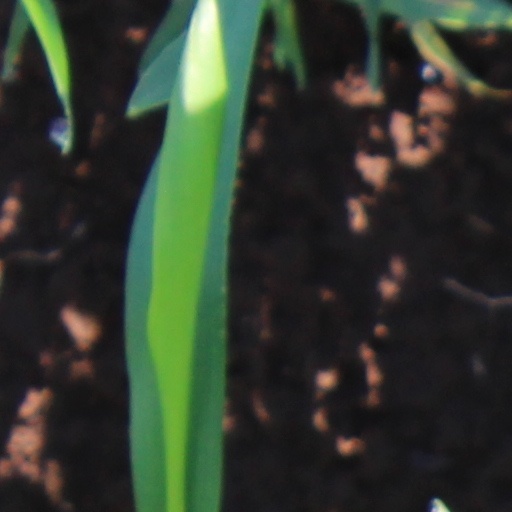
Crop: wheat